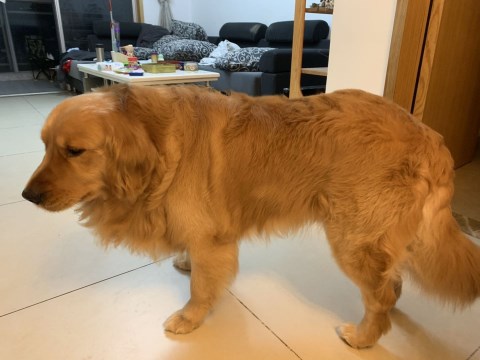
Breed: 5355-n000126-golden_retriever